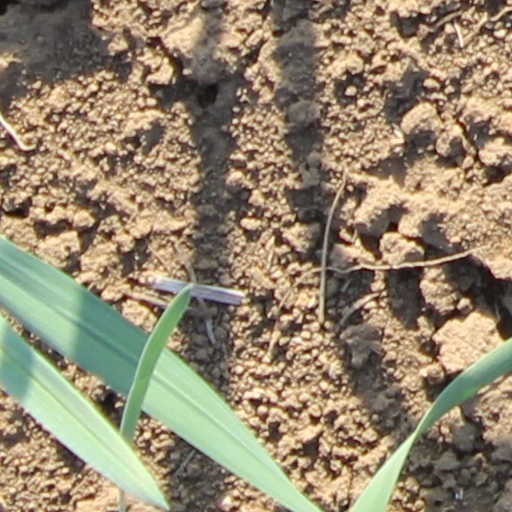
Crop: wheat